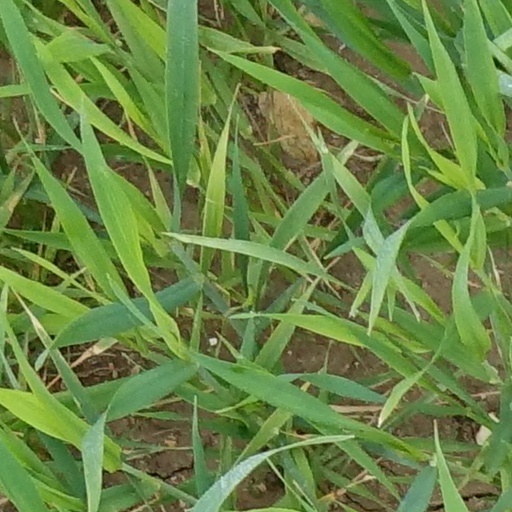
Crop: wheat